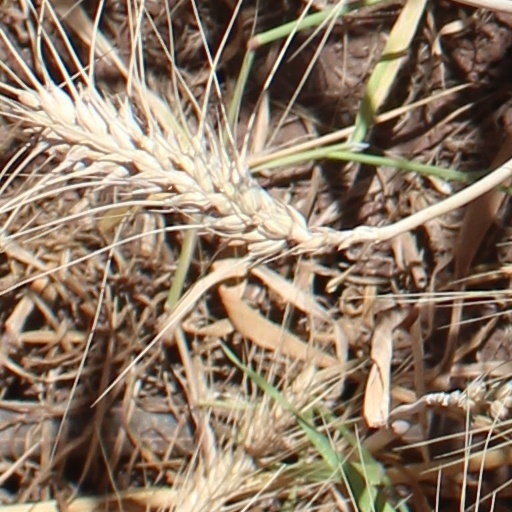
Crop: wheat